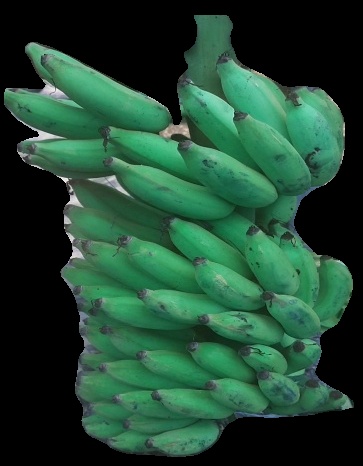
Variety: elakki-bale
Grade: grade2